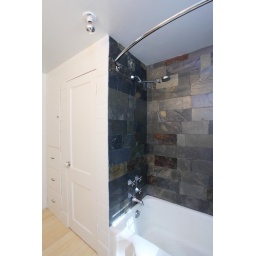
The bathtub surround was rebuilt around the existing tub and covered with slate tiles.